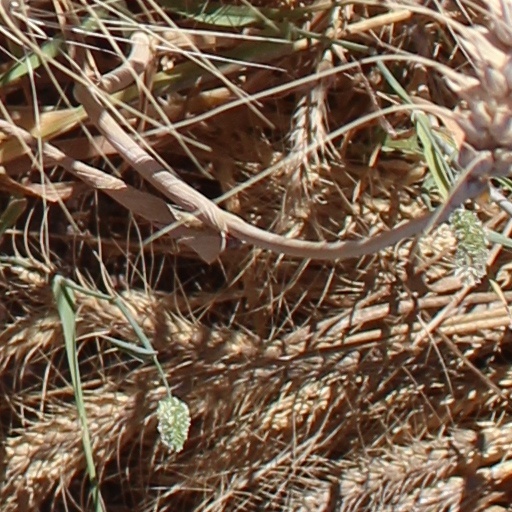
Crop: wheat